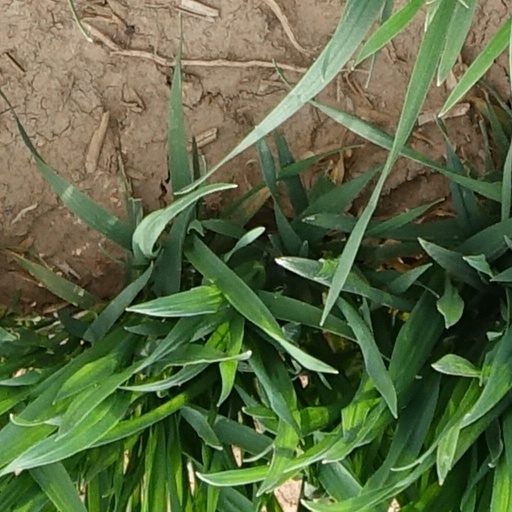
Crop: wheat